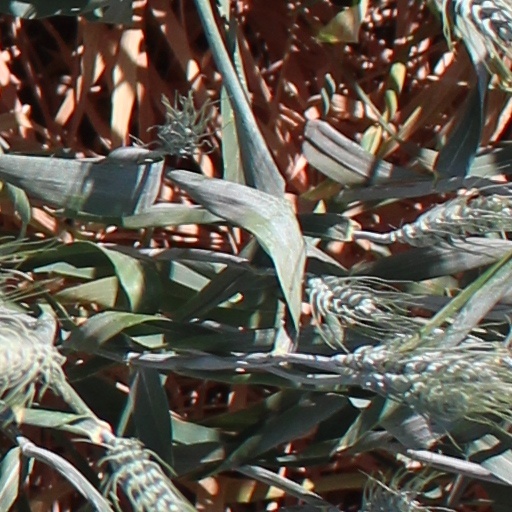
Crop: wheat